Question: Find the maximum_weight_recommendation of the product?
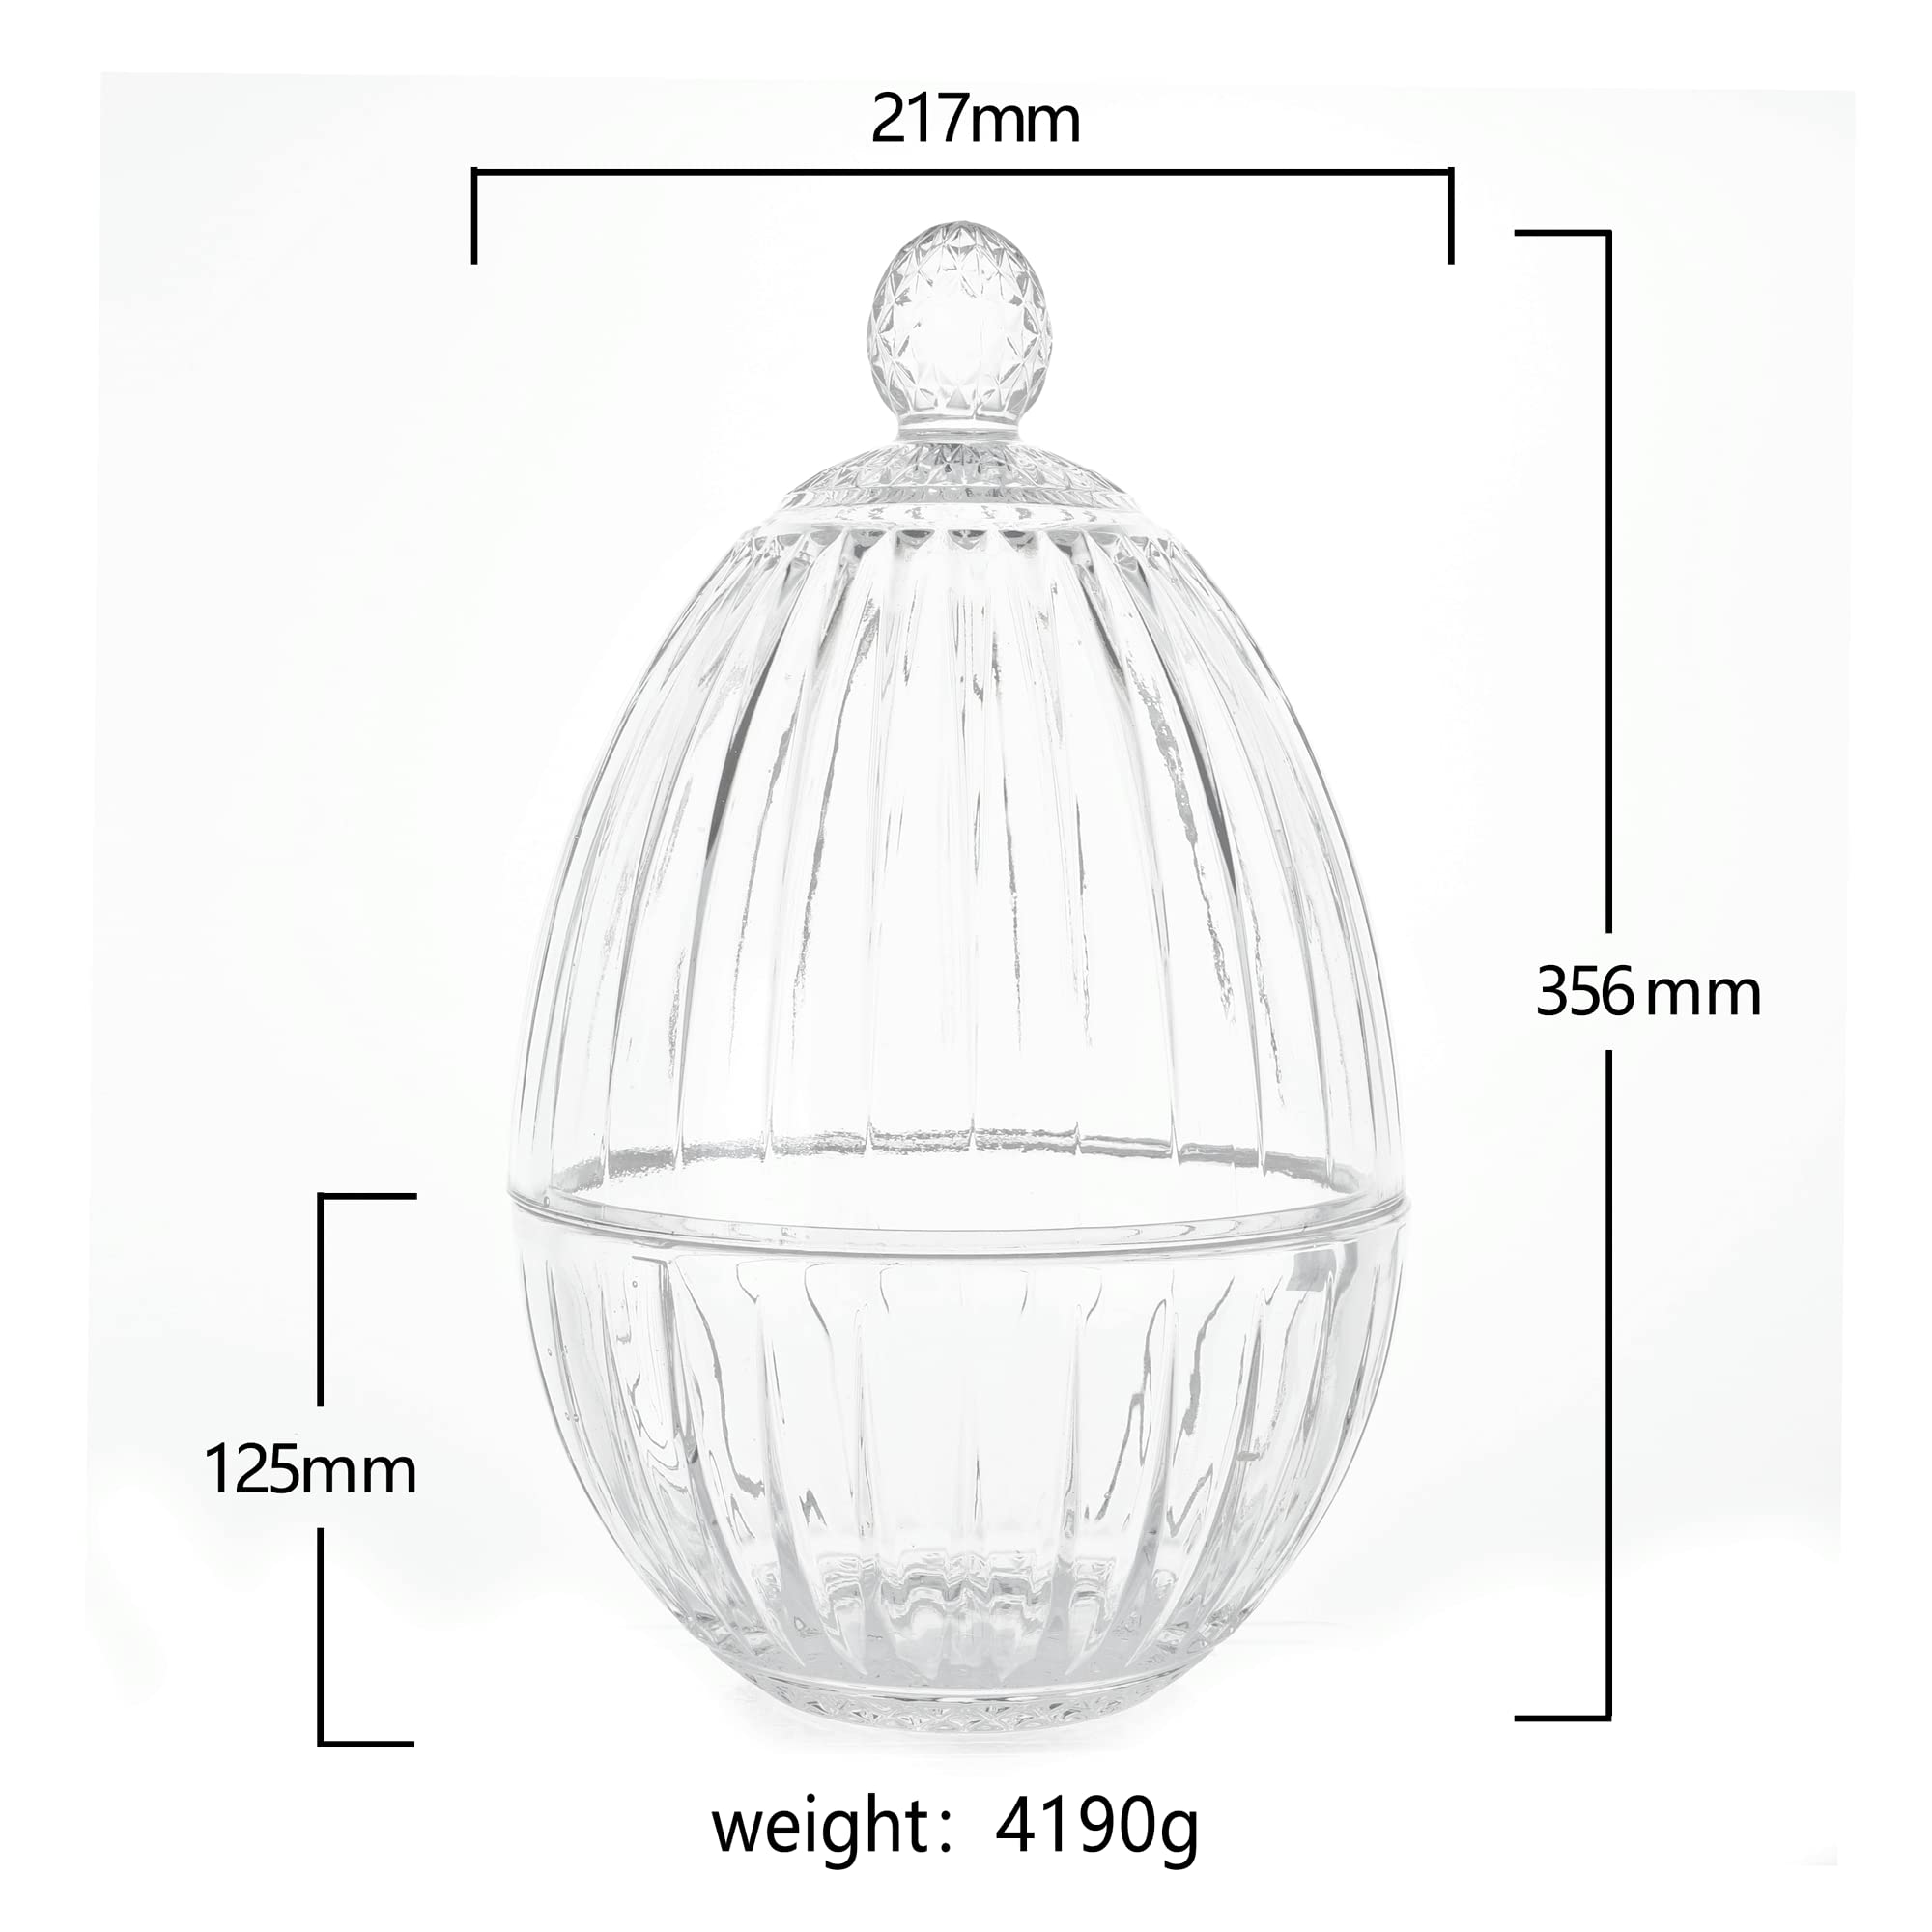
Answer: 4190.0 gram